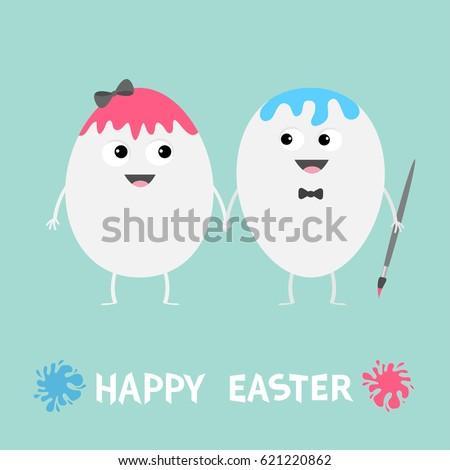
happy couple family looking on each other .